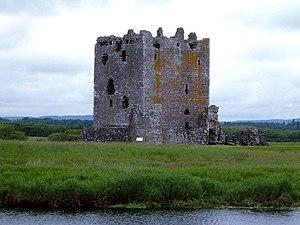
Le château de Threave est un donjon du milieu du XIVᵉ siècle, situé sur une île de la Dee, à deux kilomètres et demi à l’ouest de Castle Douglas, dans le Dumfries and Galloway en Écosse. Il servit de fief aux Douglas « noirs » jusqu'à leur chute en 1455.